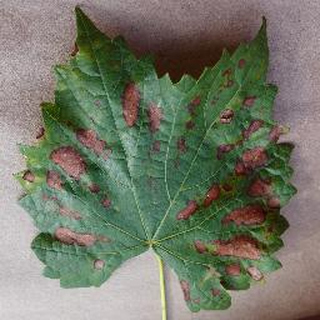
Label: grape_esca_black_measles